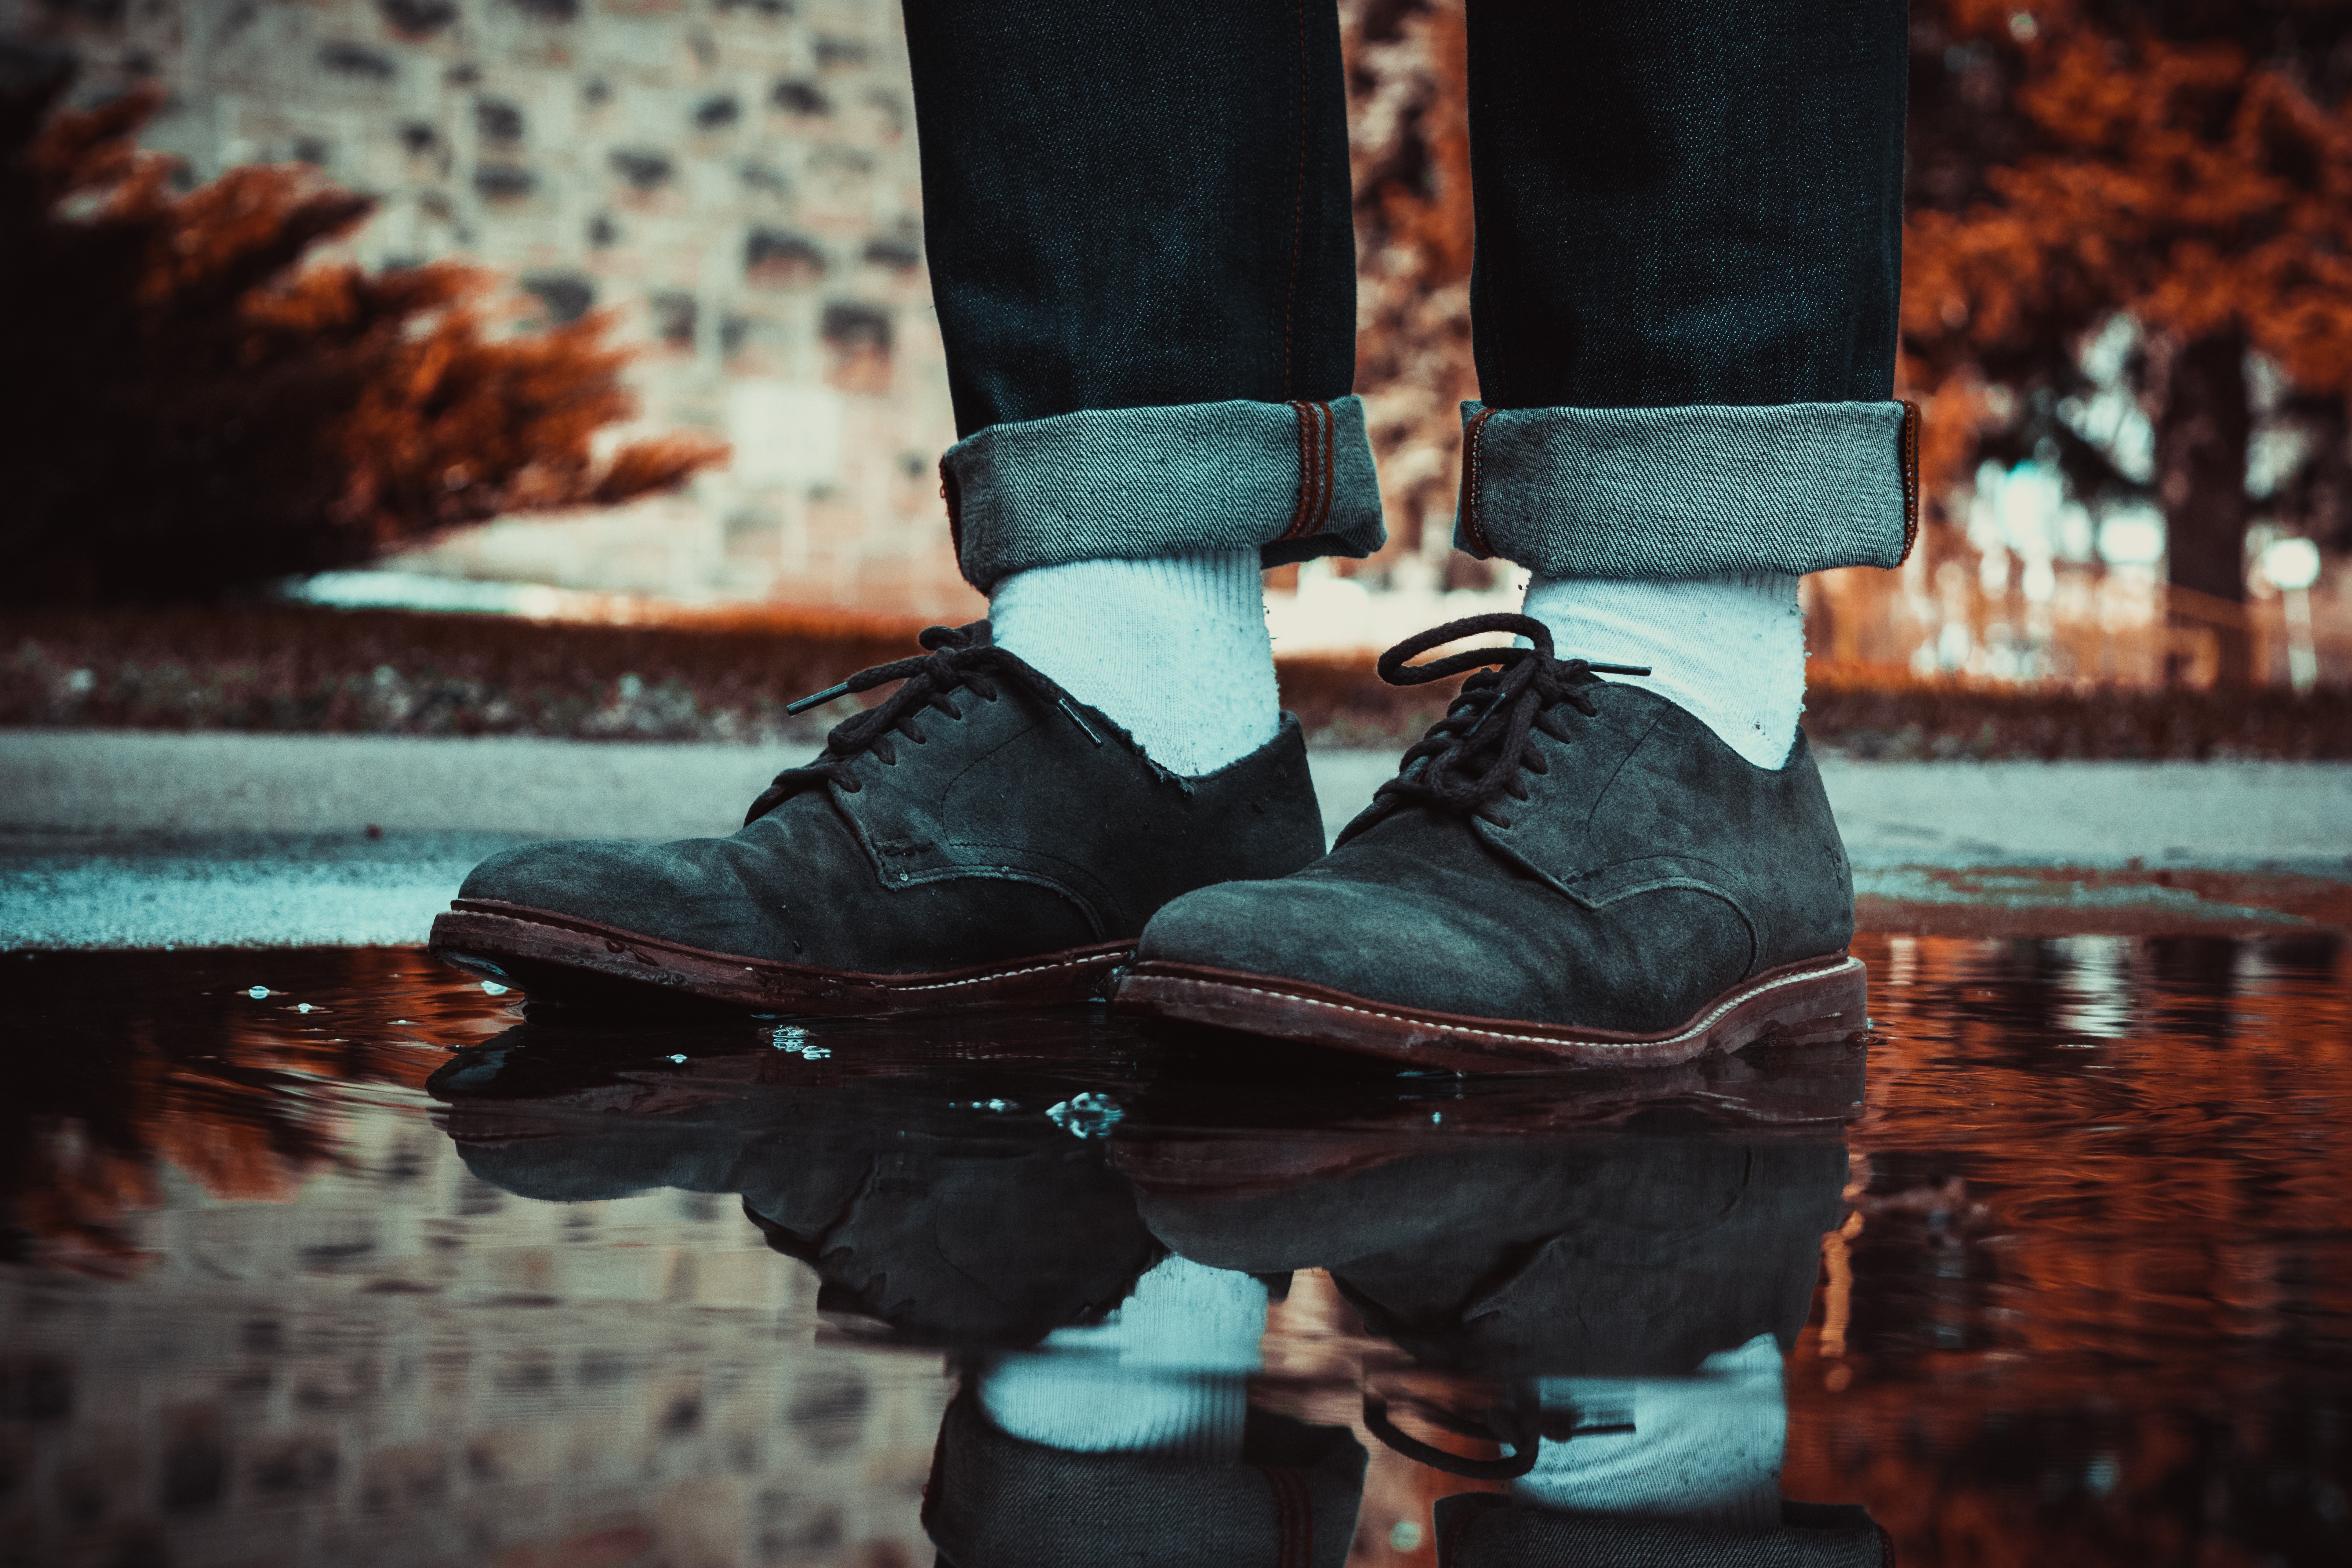
tree, water, shoe, girl, photography, jeans, puddle, cool image, fun, cool, footwear, photograph, cool photo, suede, outdoor shoe